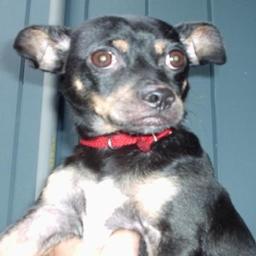
Animal: dogs